Sky position (RA, Dec in degrees): 318.687, 9.614
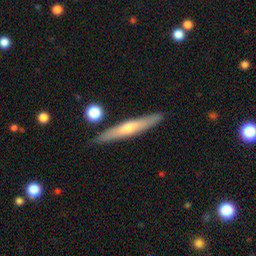
Galaxy morphology: Edge-on Galaxies with Bulge